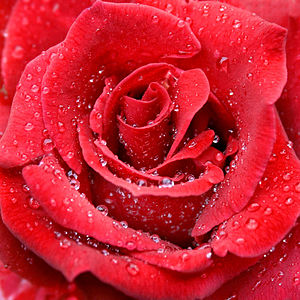
Rose
Rose er en slægt, der er udbredt med flere end 100 arter i Nordamerika, Europa, Asien og Nordafrika. Både de vildtvoksende arter og de fremavlede kulturplanter er berømte for deres blomsterskønhed og duft. Det er stedsegrønne eller løvfældende buske med opret, overhængende eller klatrende vækstform. Stænglerne er meget ofte forsynet med barktorne. Bladene er spredtstillede og uligefinnede med ovale eller elliptiske småblade, der har savtakket rand. Blomsterne er regelmæssige og 5-tallige med hvide, gule, røde eller lyserøde kronblade. Frugterne er hyben med mange frø.